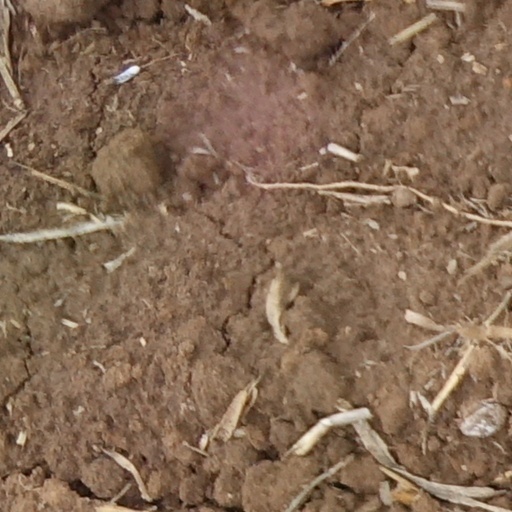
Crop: wheat